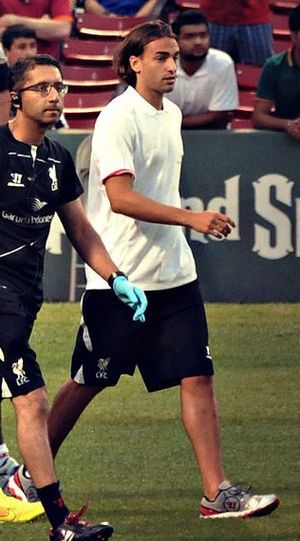
Lazar Marković
Marković med Liverpool i 2014
Lazar Marković er en serbisk fodboldspiller, der senest spillede for Fulham F.C. som wingback og kant, indtil juni 2019, hvor hans kontrakt udløb. Han har også været udtaget til Serbien. Marković har tidligere spillet i FK Partizan, Benfica og Liverpool F.C.; størstedelen af tiden hos Liverpool tilbragte han dog i forskellige udlejningsaftaler.